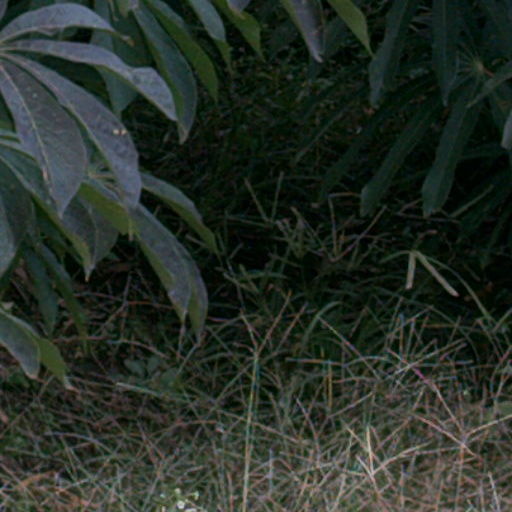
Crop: cassava